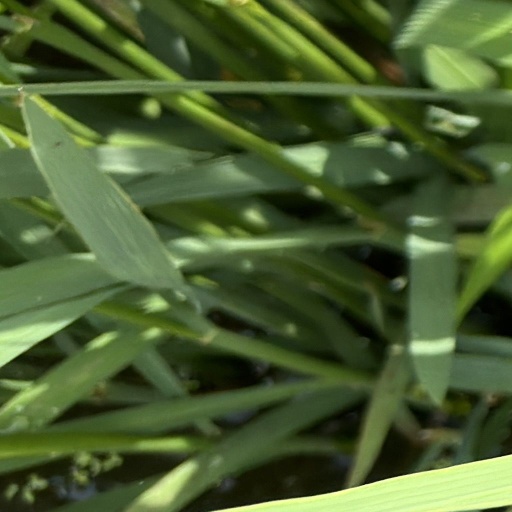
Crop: rice